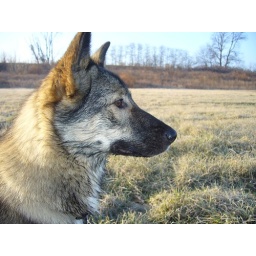
dog in a field